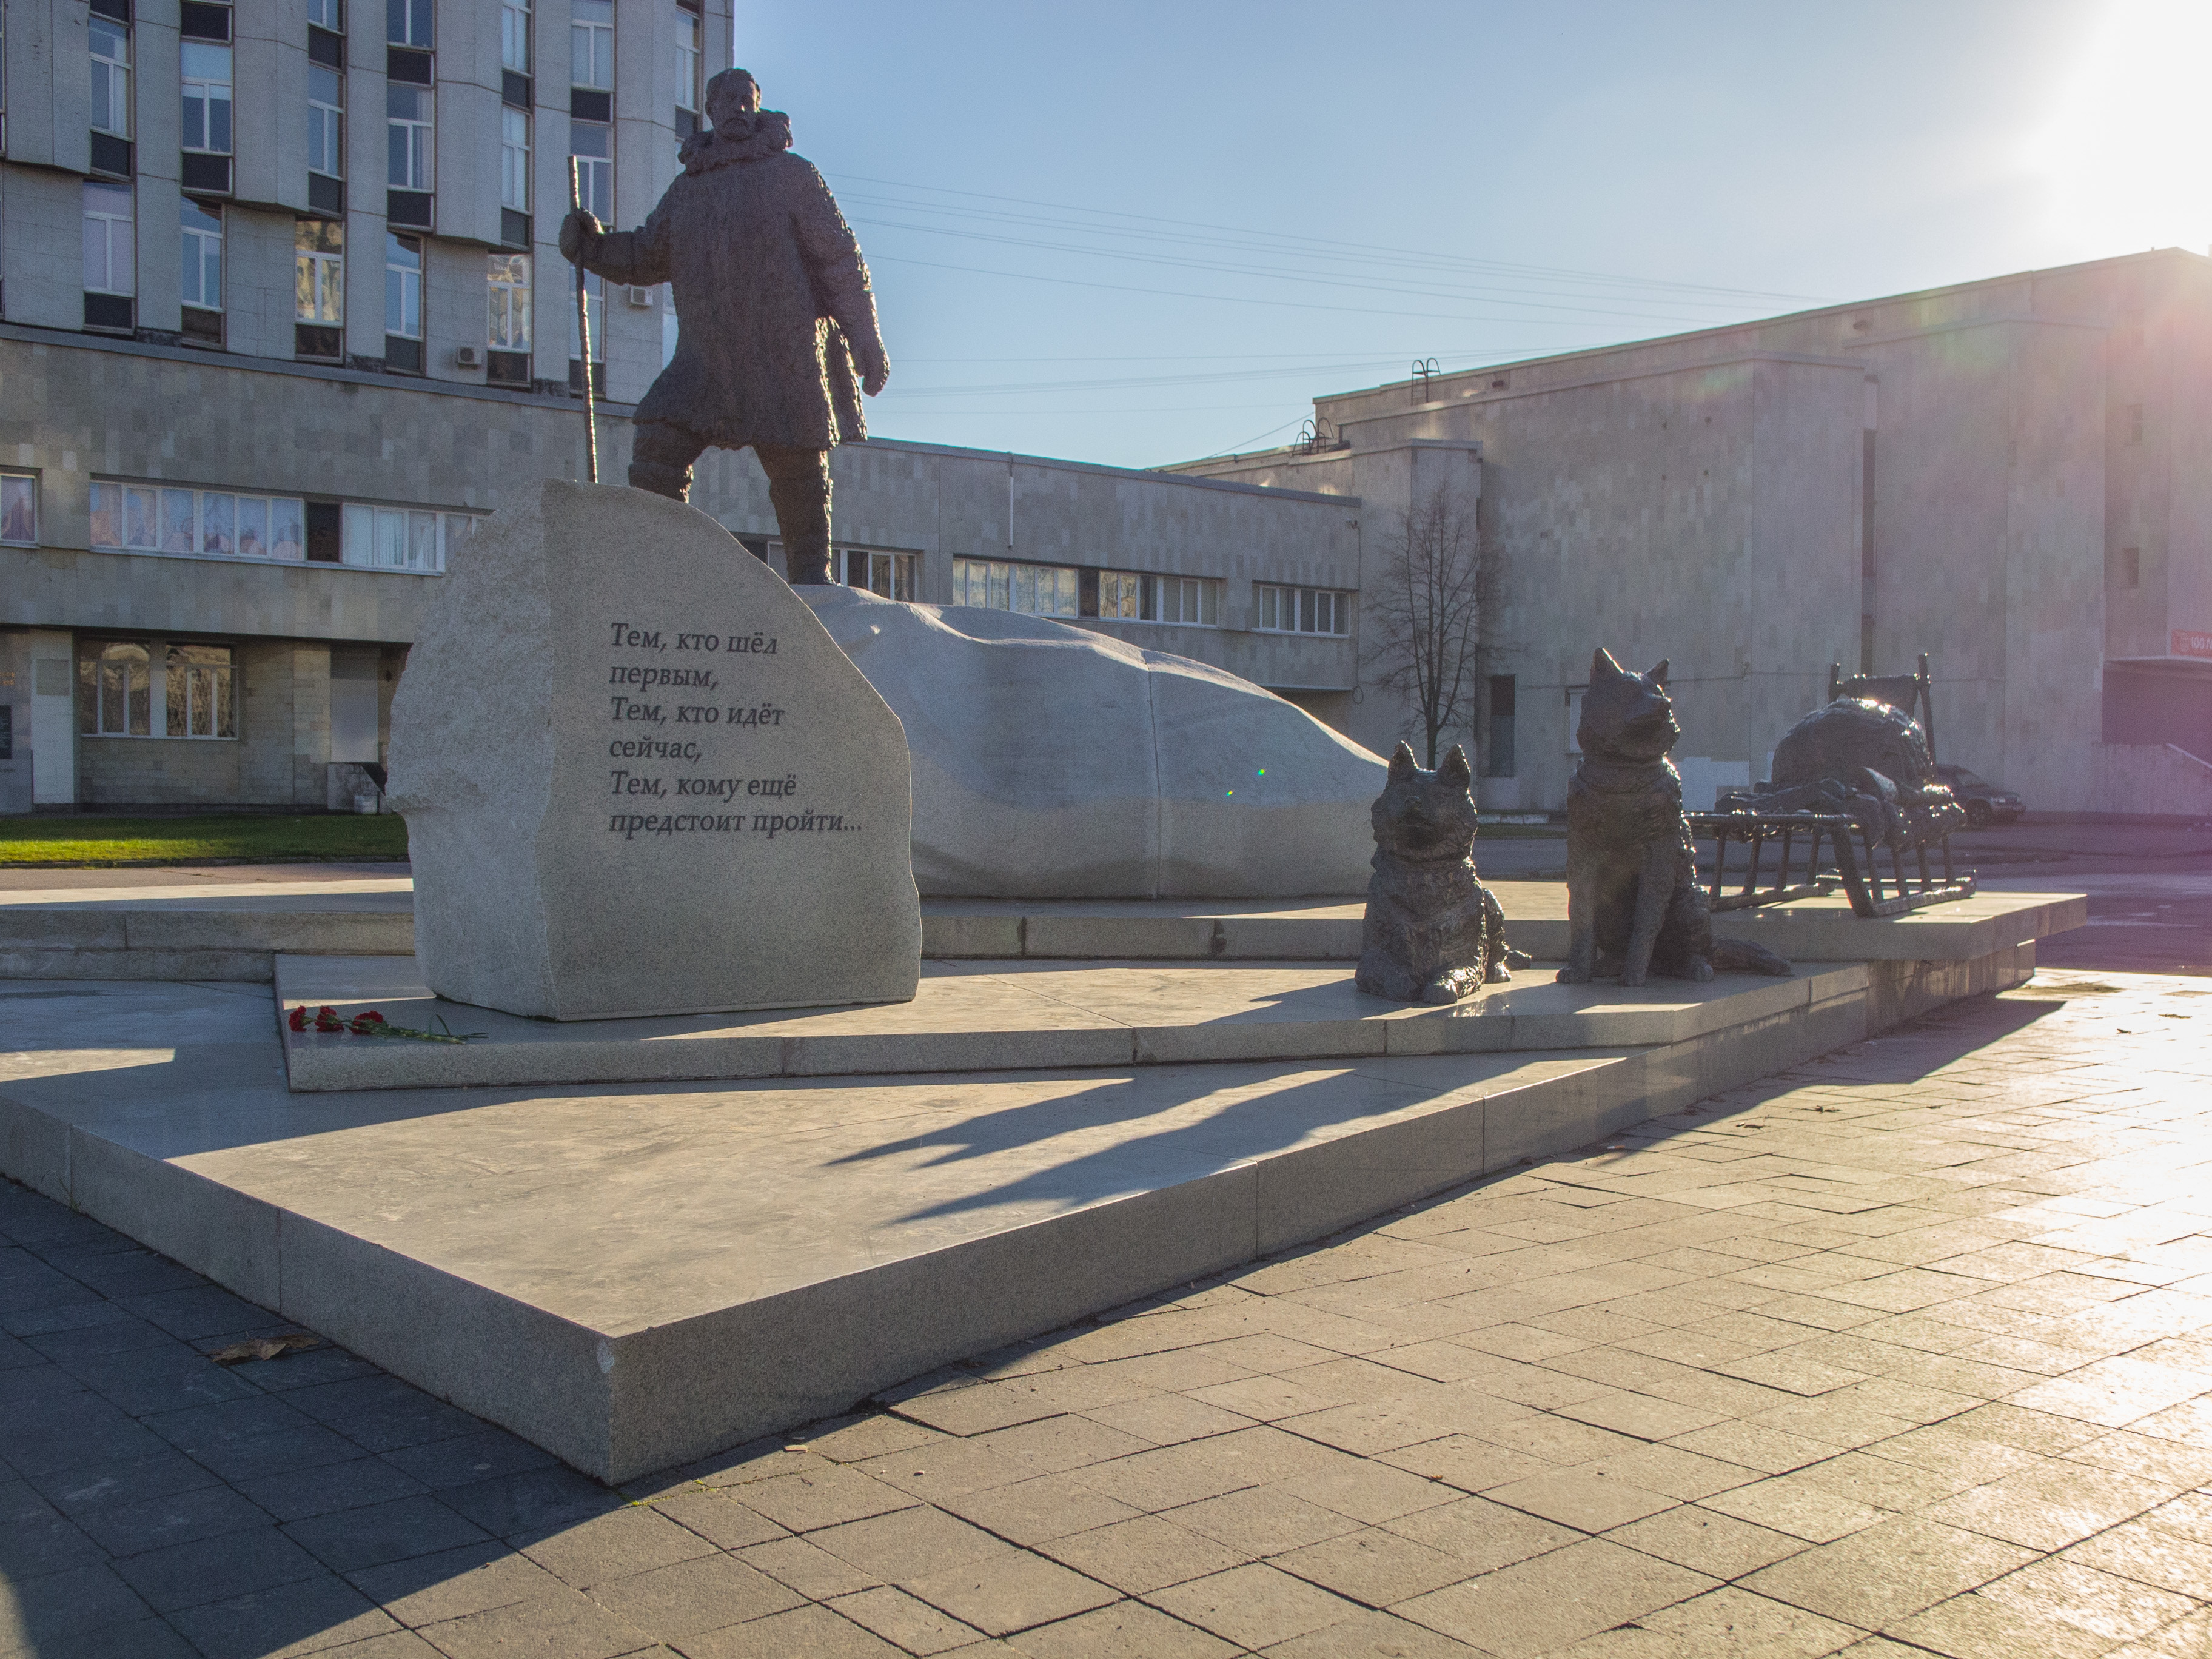
images, architecture, sky, sculpture, monument, memorial, statue, tree, city, shadow, street, plant, art, building, town square, urban design, metal, tourism